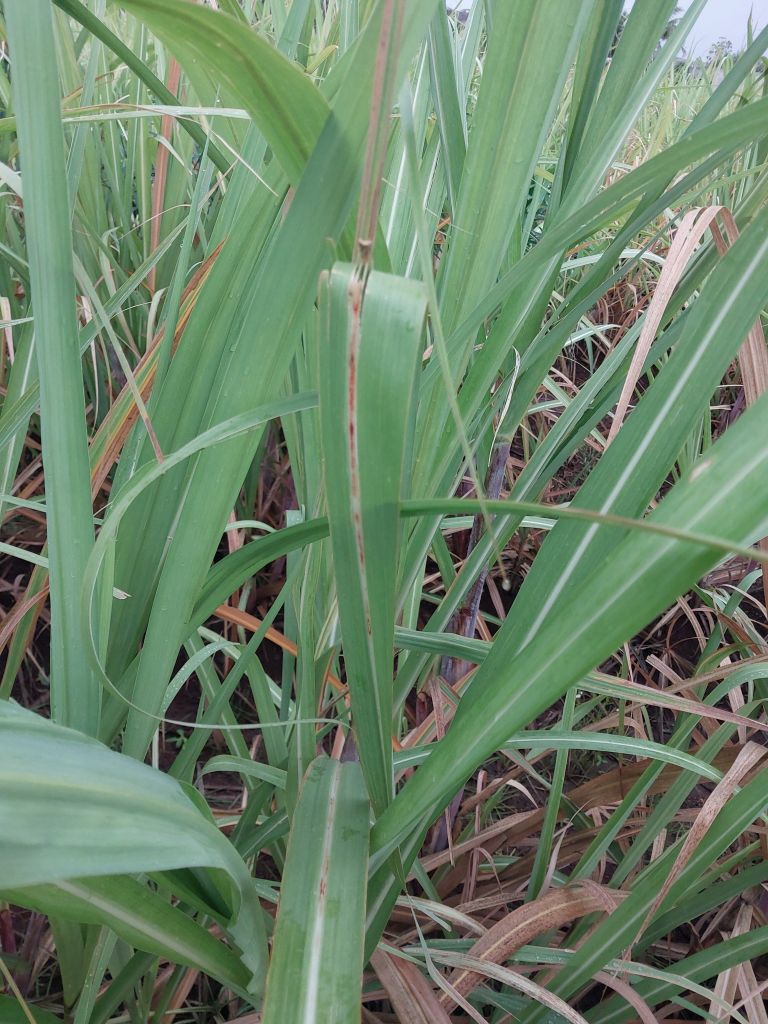
Label: Brown Spot